Bobby Heenan

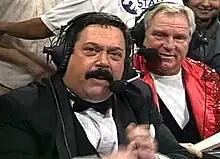
Two men wearing headsets to commentate a professional wrestling event

Heenan reformed the Heenan Family, which over the years in the WWF would include Studd, "Olympic Strong Man" Ken Patera, "Playboy" Buddy Rose, "Mr. Wonderful" Paul Orndorff, King Kong Bundy, André the Giant, High Chief Sivi Afi, the Brain Busters (former Four Horsemen members Arn Anderson and Tully Blanchard), "Ravishing" Rick Rude, "King" Harley Race, the Islanders (Haku and Tama), Hercules, The Barbarian, Mr. Perfect, The Red Rooster, and The Brooklyn Brawler. Heenan and the Heenan Family had a feud with Hulk Hogan in the 1980s, and Heenan managed two WrestleMania challengers to Hogan's title. In 1986, Heenan managed King Kong Bundy in his main event bout at WrestleMania 2. During the André the Giant–Hulk Hogan rivalry preceding WrestleMania III, André sided with Heenan and challenged Hogan at the event. While neither Bundy nor André won the title at that time, André later bested Hogan for the championship on "The Main Event I" on February 5, 1988, in a controversial win after he aligned himself with "The Million Dollar Man" Ted DiBiase.